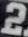
Number: 2